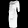
Label: Dress